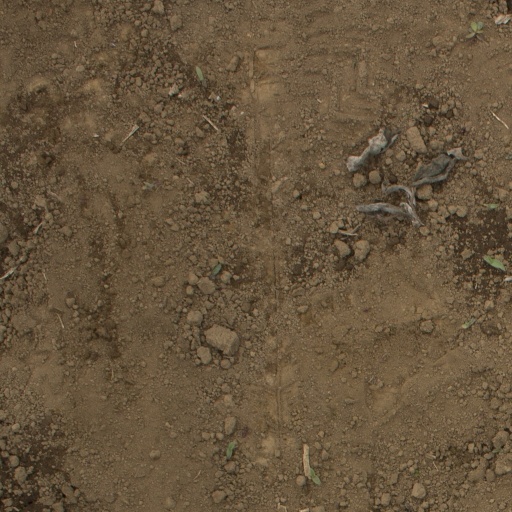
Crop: Jerusalem artichoke